Jean Maximilien Lamarque

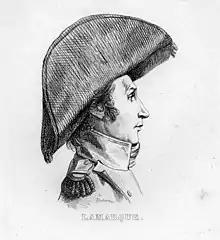
Profile portrait by André Dutertre

In January 1792, Lamarque enlisted in the 4th Landes Battalion as a grenadier, and was promoted to lieutenant on 3 April 1793. By May he was a captain of grenadiers, participating in the ""colonne infernale"" led by Théophile Corret de la Tour d'Auvergne in the Army of the Western Pyrenees. He was wounded twice on 6 February 1794, and distinguished himself in July 1794 by successfully taking Hondarribia, defended by 1700 men, with a small force. He was promoted once more and transferred to the Army of the Rhine. He participated with distinction at the battles of Engen (3 May 1800), Messkirch (4-5 May 1800), Biberach (9 May 1800), Höchstädt (19 June 1800) and Hohenlinden (3 December 1800). In the last action he was so successful that General Moreau recommended him to Napoleon to receive the rank of brigade general, which he was given in March 1801.